Victor Ramdin

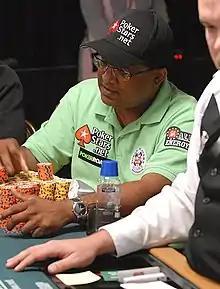
Ramdin in the 2008 World Series of Poker

Annand Mahendra "Victor" Ramdin (born May 28, 1968 in Georgetown, Guyana) is a professional poker player with 19 money finishes and the winner of a World Poker Tour (WPT) Championship. He is based in The Bronx, New York and is a member of Team PokerStars.